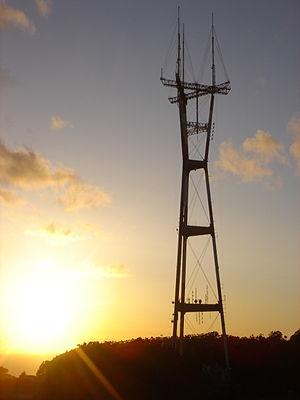
La Sutro Tower est une tour-antenne située sur le Mont Sutro, à l'ouest de San Francisco dans l'État de Californie. Sa construction en 1971 suscita de nombreuses controverses. Ses partisans mettaient en avant le fait que la réception des émissions par les San-Franciscains était perturbée par les nombreuses collines de la ville. Il existait des antennes dans la baie au Mont Allison, au Monument Peak et au Mont Diablo. Elle tire son nom d'Adolph Heinrich Joseph Sutro, bienfaiteur de la ville et maire entre 1895 et 1897.